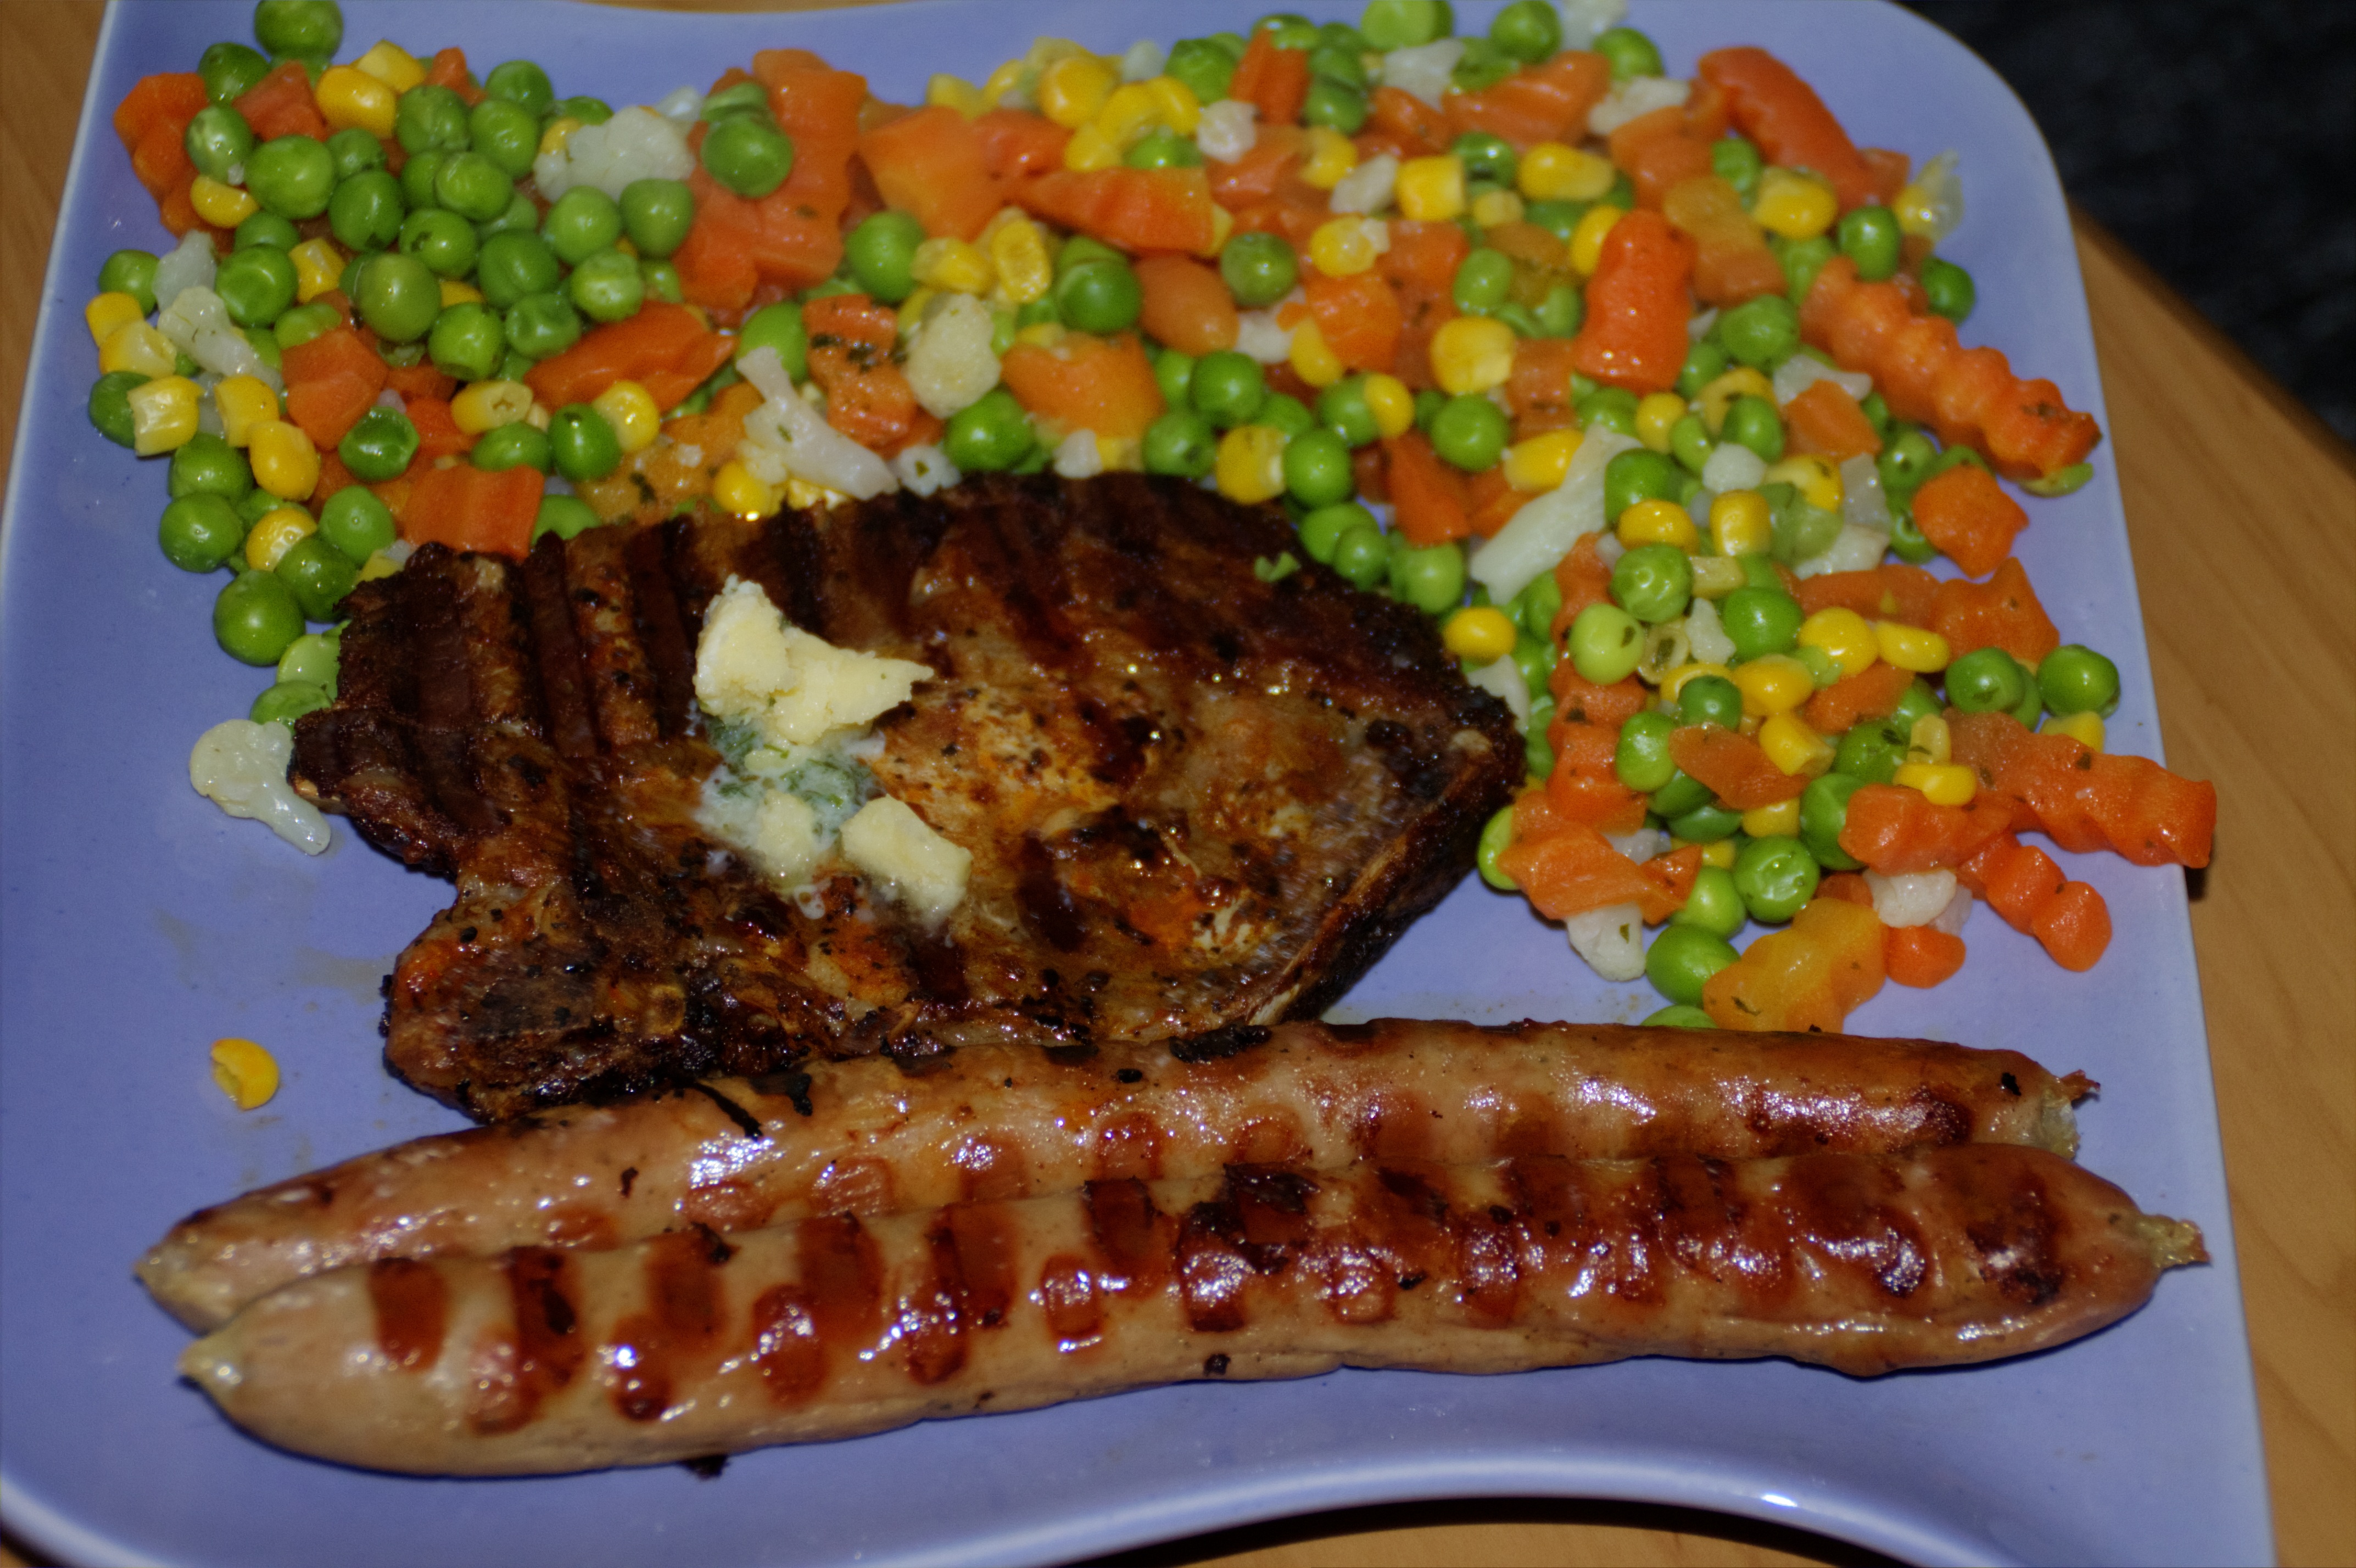
dish, meal, food, corn, eat, meat, lunch, cuisine, delicious, cook, sausage, nutrition, vegetables, tasty, court, bratwurst, peas, carrots, fried food, kielbasa, middle eastern food, adana kebab